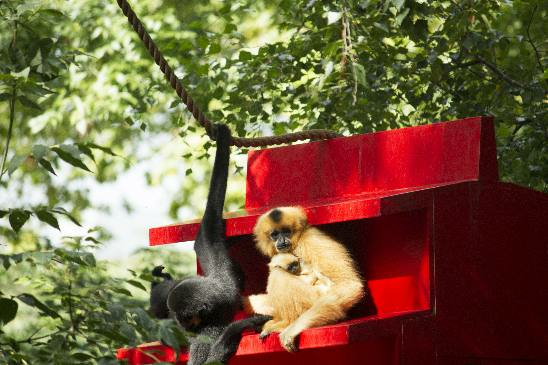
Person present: No